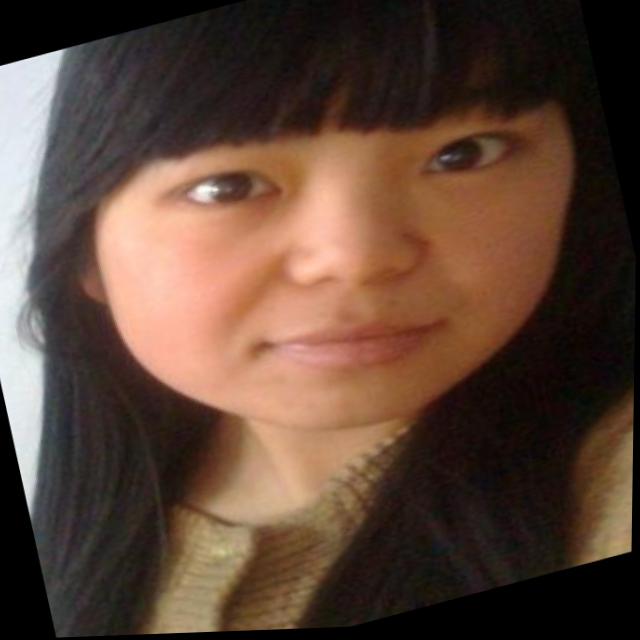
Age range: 21-44